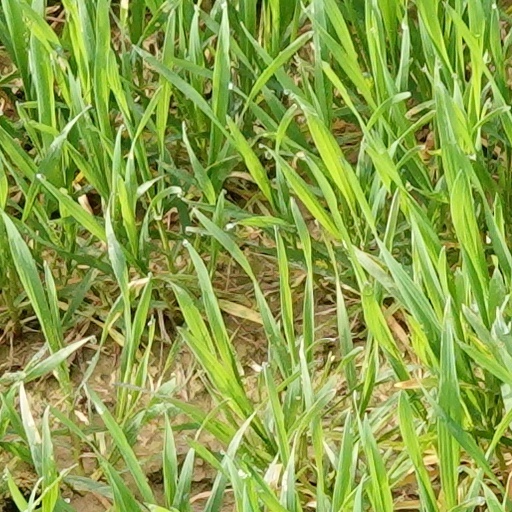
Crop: wheat